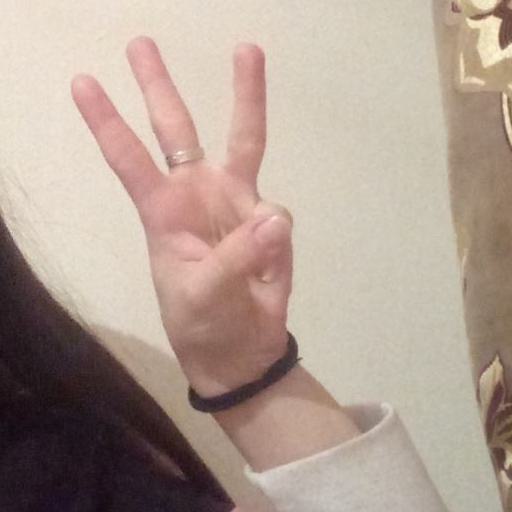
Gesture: three